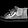
Label: Ankle boot